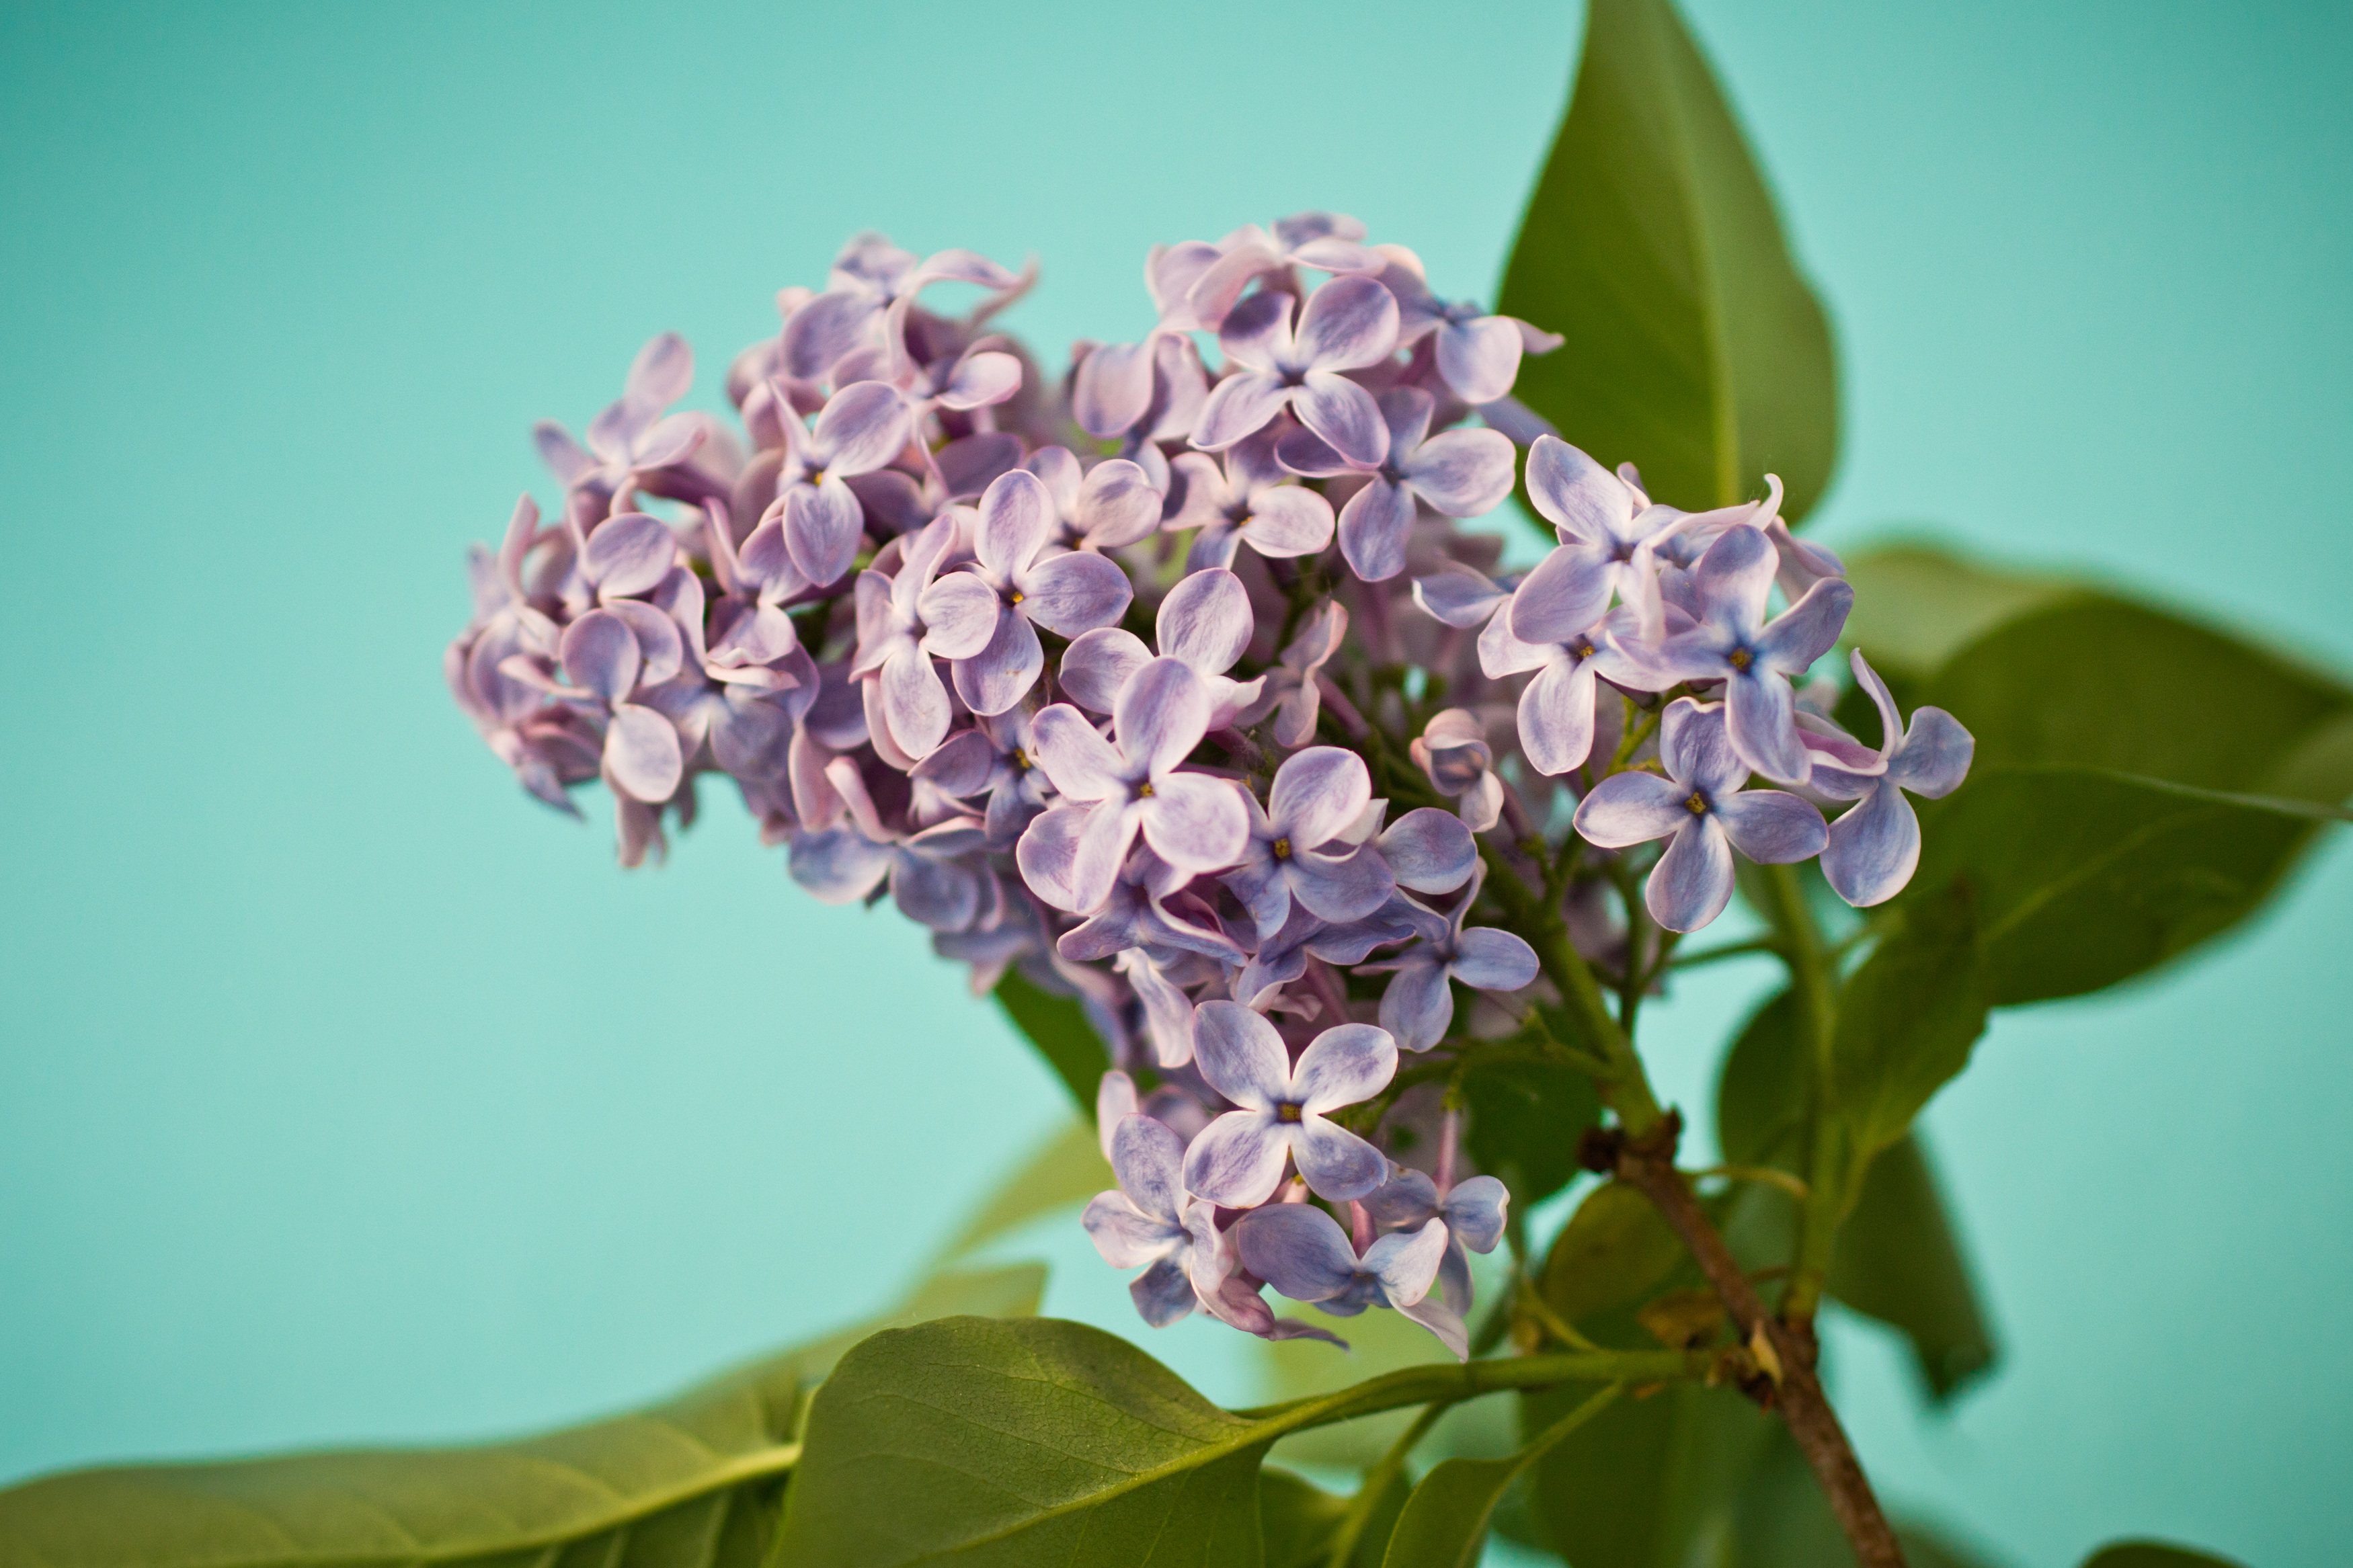
nature, blossom, plant, flower, purple, petal, bloom, bush, spring, green, botany, blue, flora, hydrangea, petals, violet, lilac, syringa, macro photography, lilac flower, flowering plant, olive crop, land plant